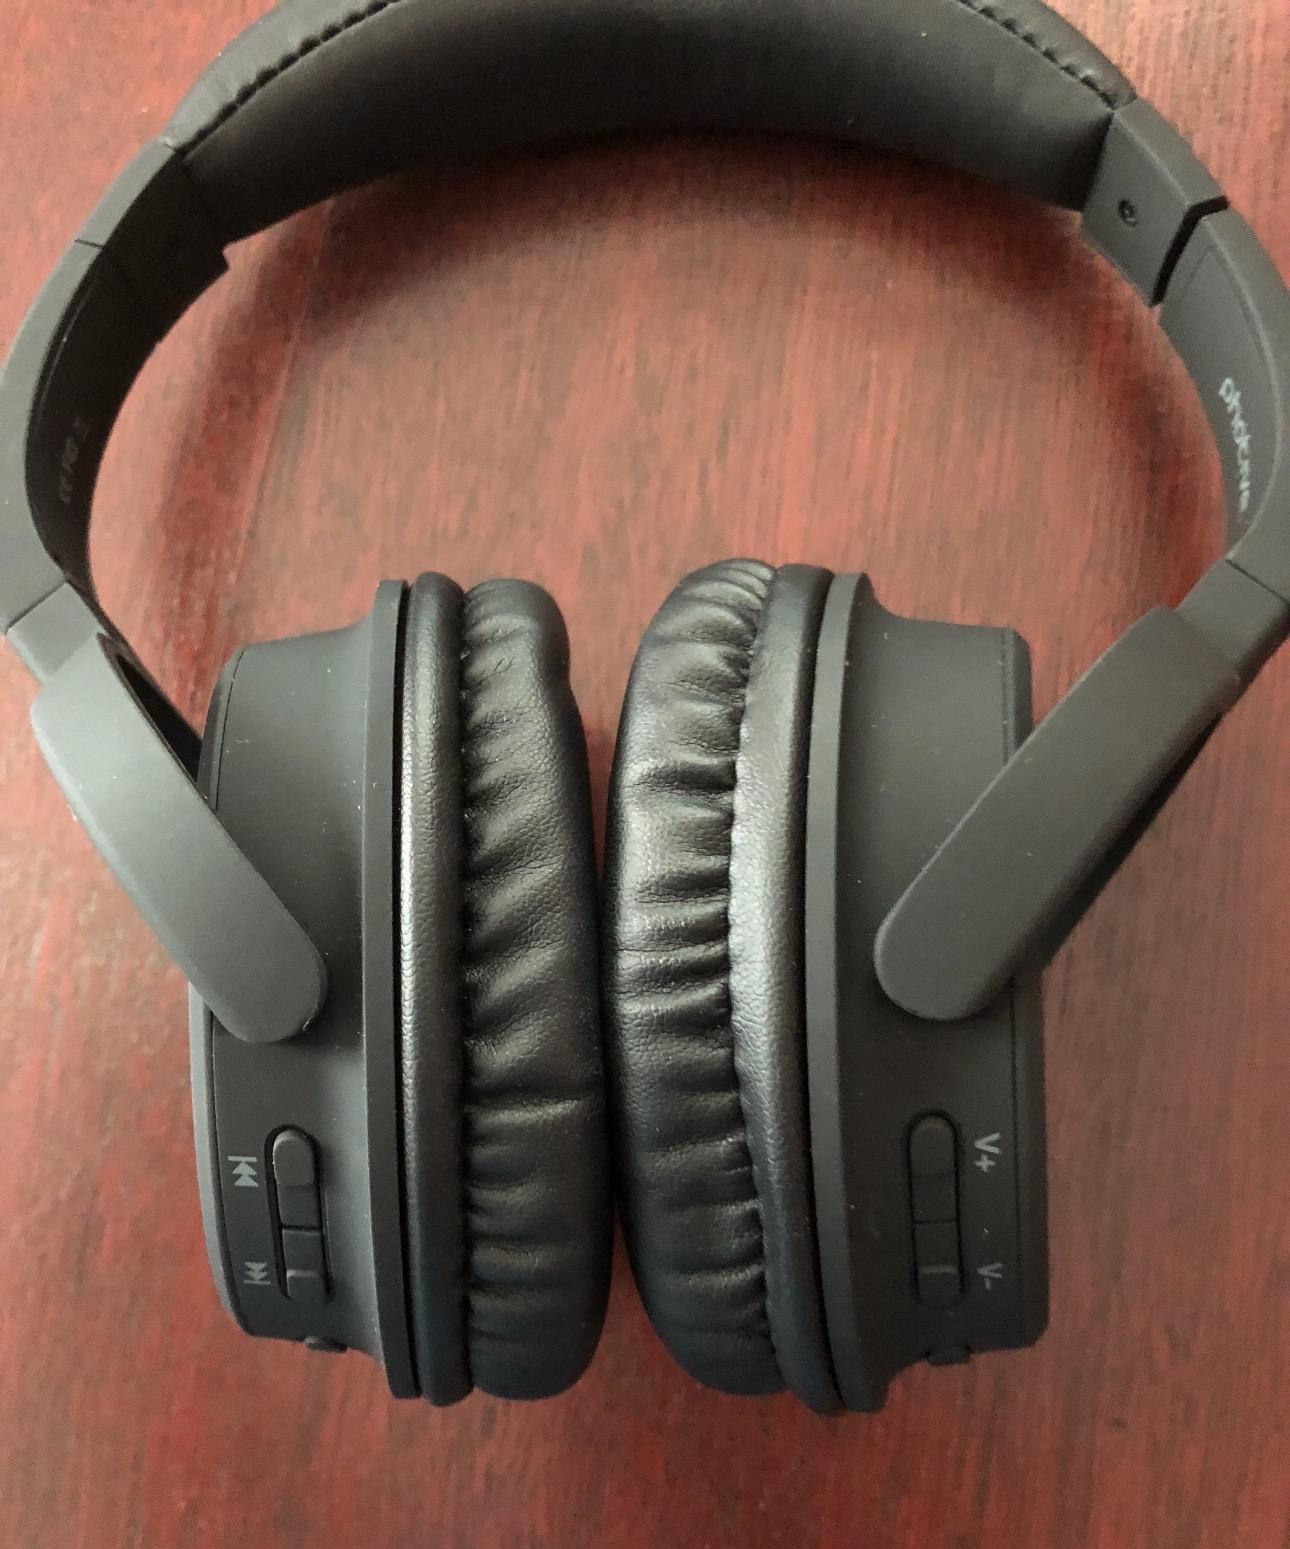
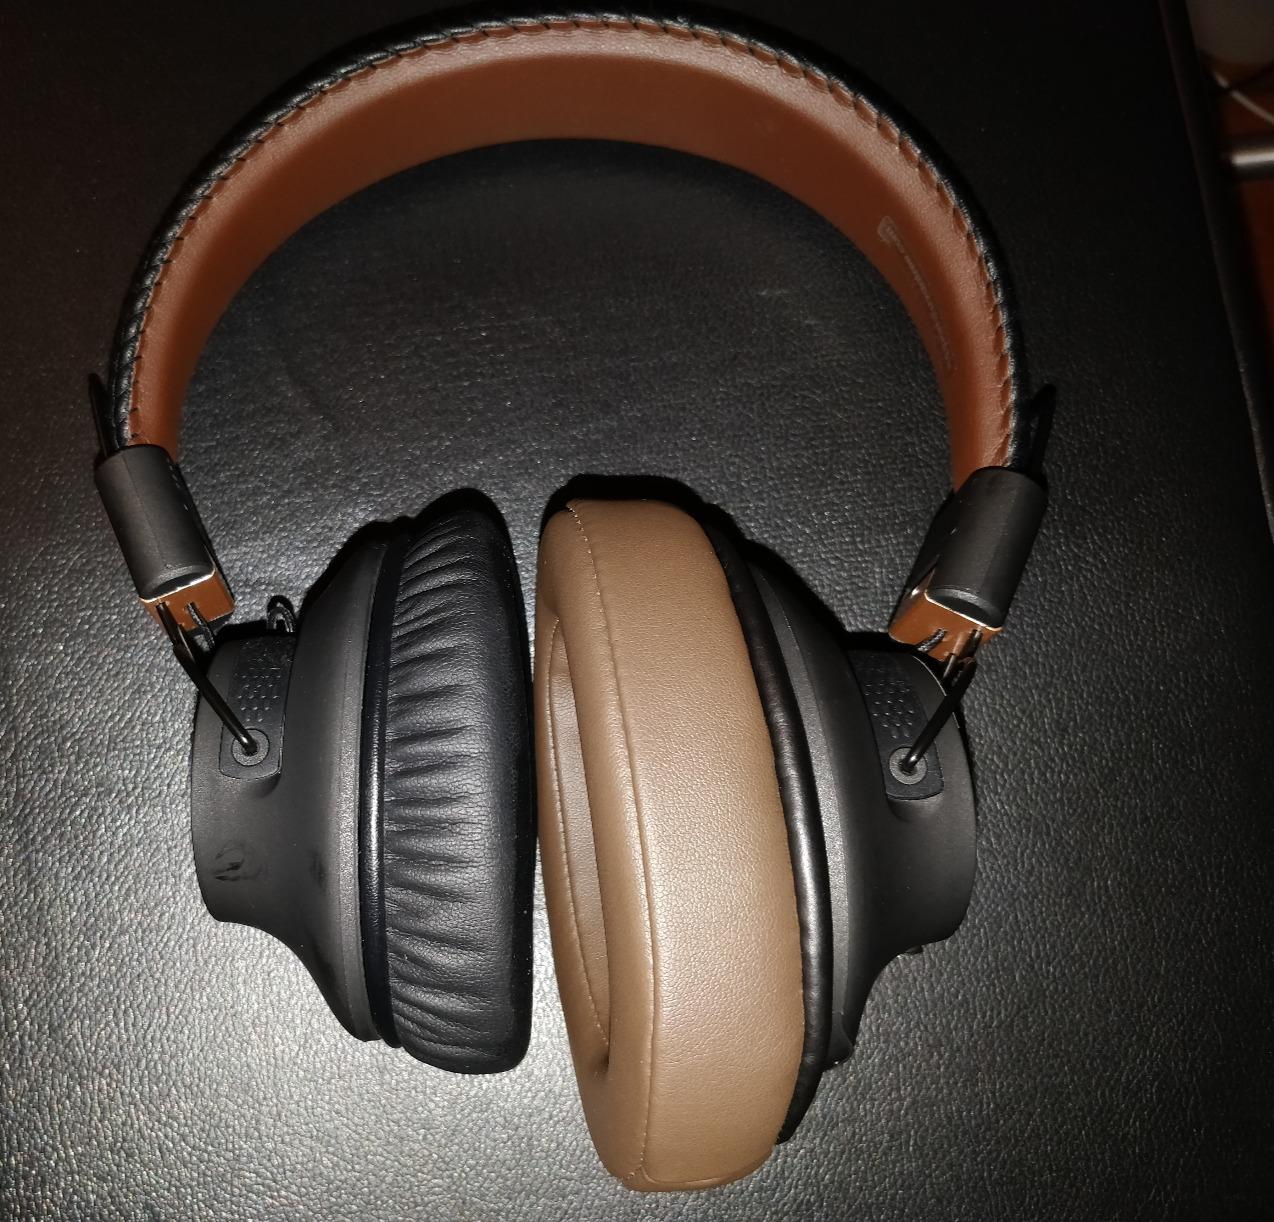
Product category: headphones
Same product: no